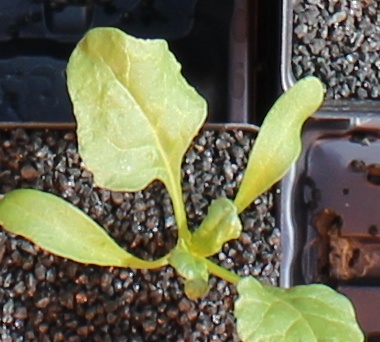
Label: Sugar beet